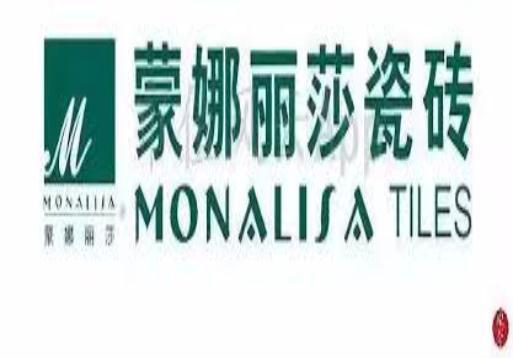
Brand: mona lisa-2
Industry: Necessities